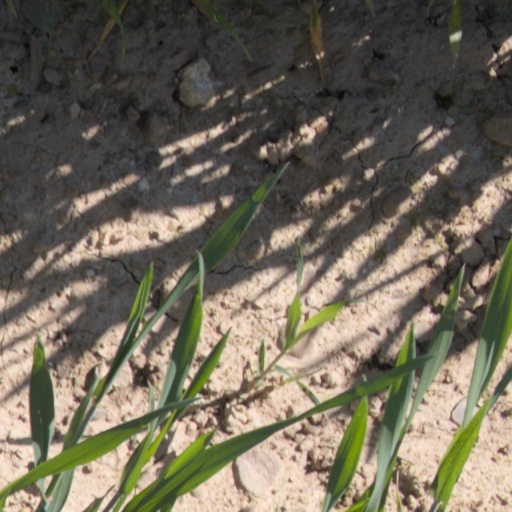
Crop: wheat